Kolhapur district

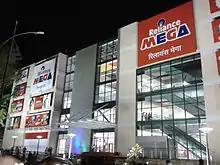
Reliance Mega mall at Kolhapur

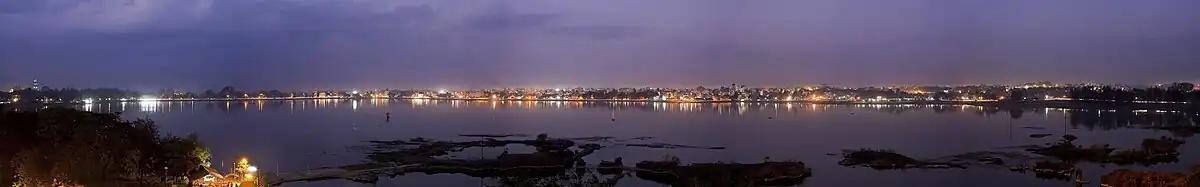
Kolhapur City at night from Rankala lake

Kolhapur has a Higher per capita domestic product than the states average. It has auto-ancillary, Foundry, and Casting industrial establishments which act as supporting industries for Pune and Bangalore industries.